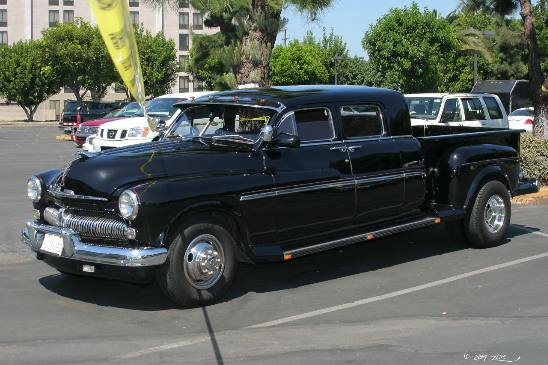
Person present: No